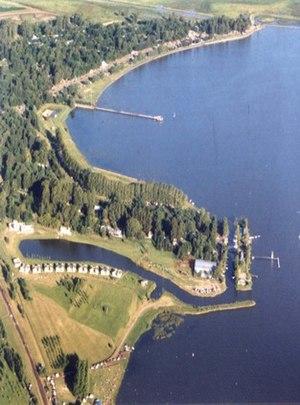
Le Parque Natural Laguna de Gómez, en Argentine, se trouve au sud-ouest de la ville de Junín, dans la province de Buenos Aires, où il occupe plus de 200 hectares sur les bords du lac de Junín, également appelé Laguna de Gómez.